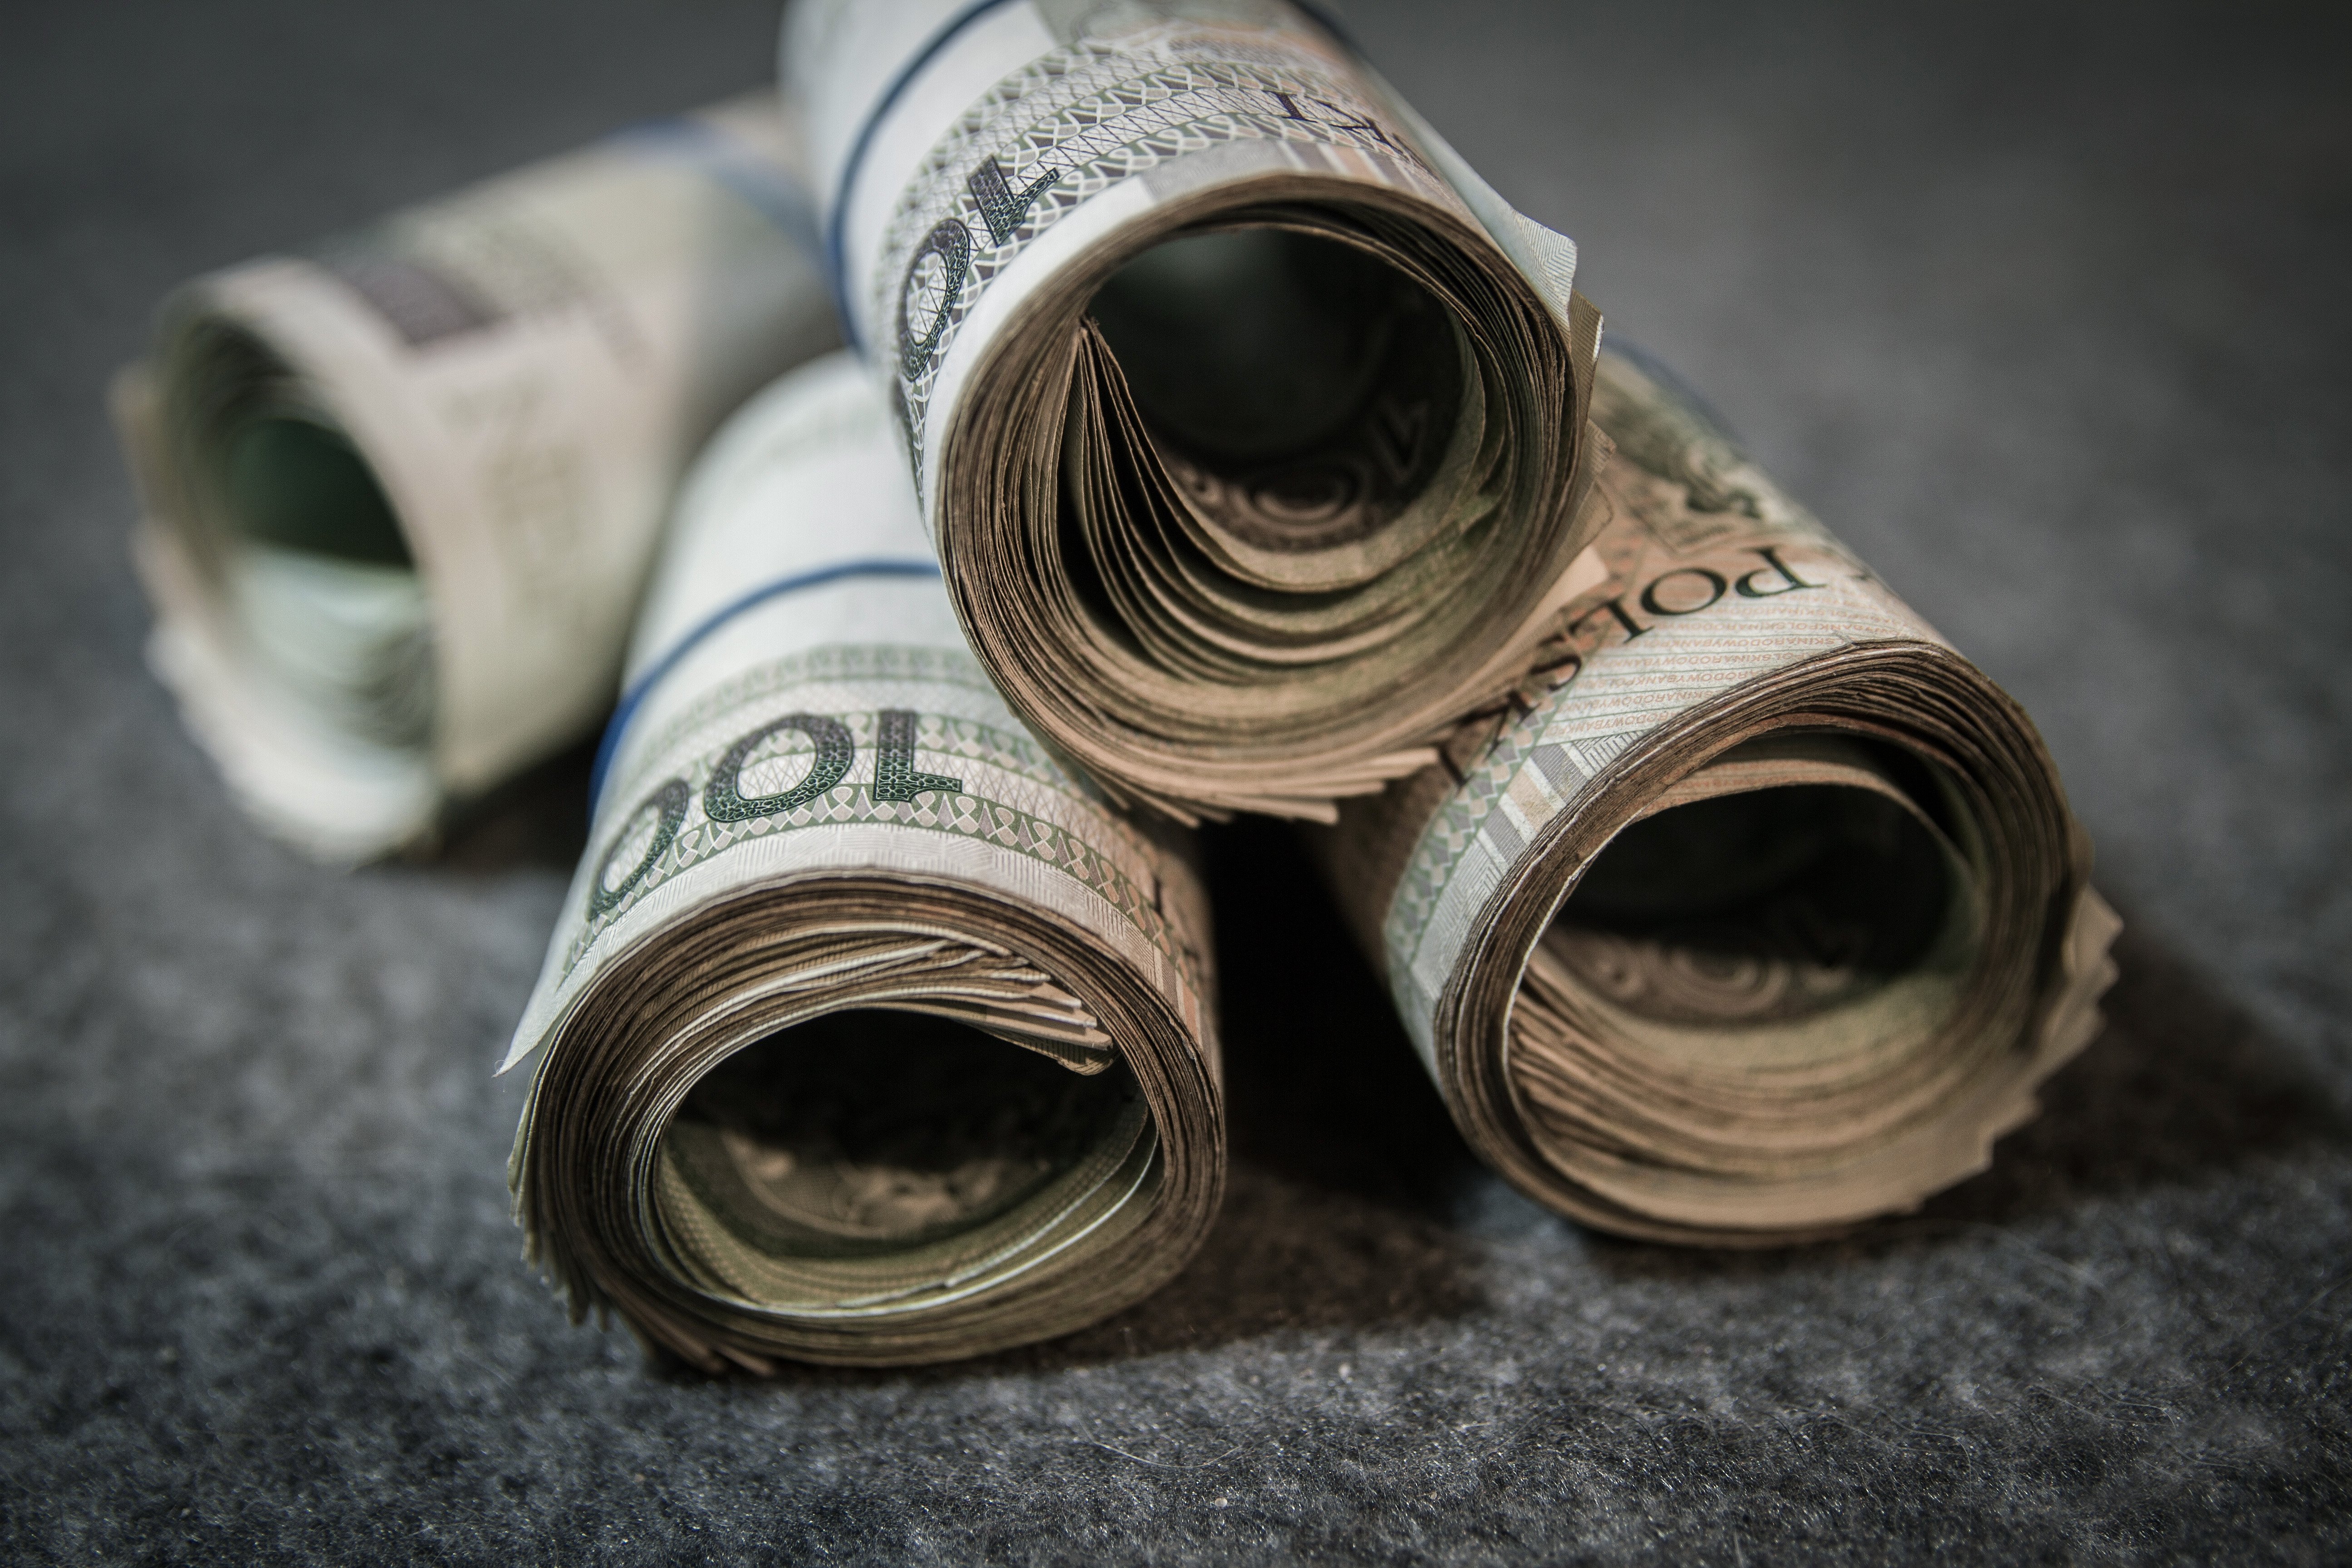
money, business, clothing, paper, close up, cash, poland, currency, 100, rolls, finances, gambling, costume, polska, polish, income, zlotowki, pln, investing, payment, financial, zloty, many, savings, binoculars, z ot wki, firearm